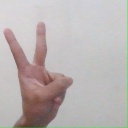
अक्षर: क